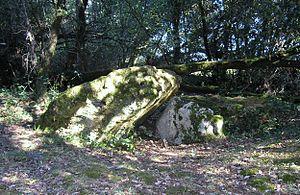
Pierre Levée de Berthe-grille
La Pierre levée de Berthegille ou Pierre levée de Berthegrille est un dolmen situé à Sablonceaux, dans le département de la Charente-Maritime en France.
Cet article recense une partie des monuments historiques de la Charente-Maritime, en France.
Sablonceaux est une commune du Sud-Ouest de la France, située dans le département de la Charente-Maritime. Ses habitants sont appelés les Sablonçonnais et les Sablonçonnaises.